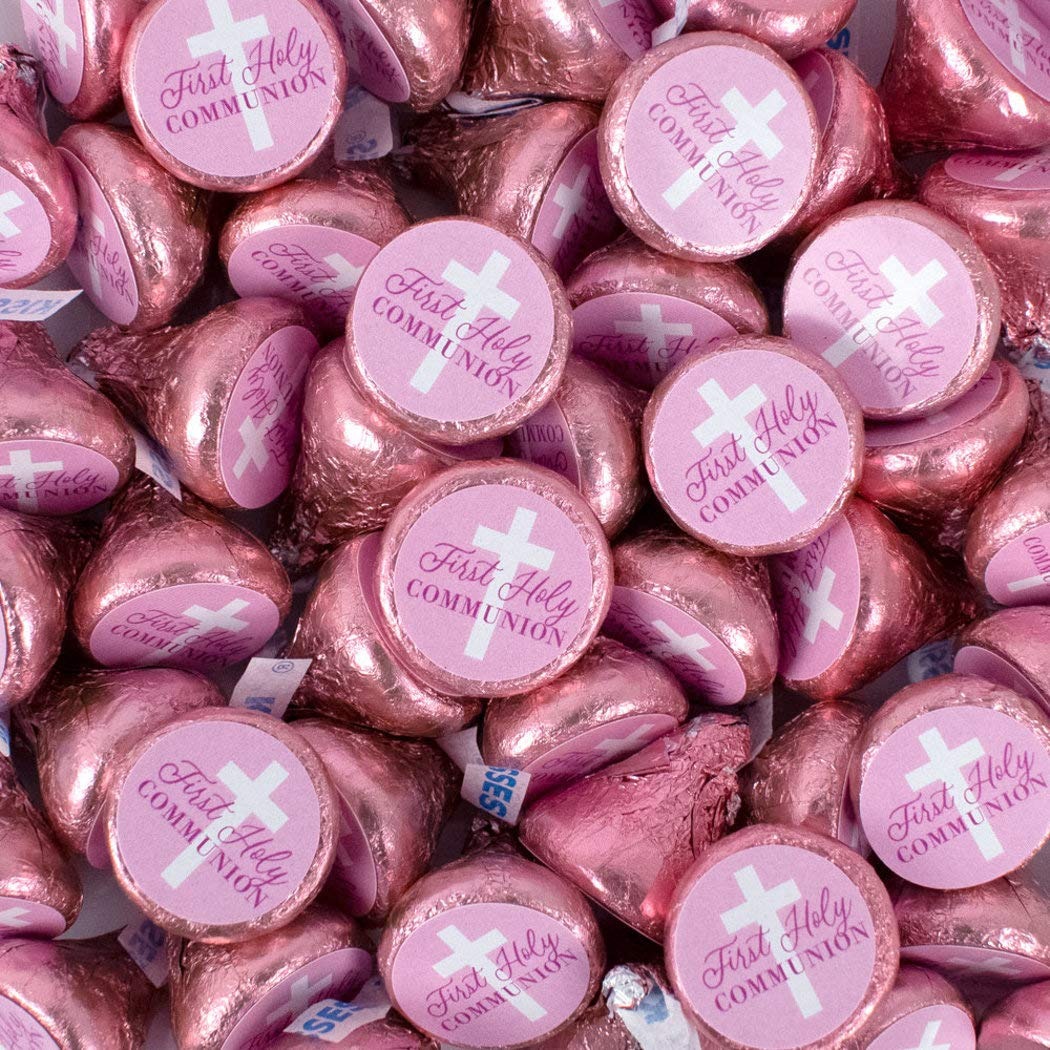
Item Name: 324ct Girl First Communion Stickers for Kisses Candy Favors (324 Stickers)
Value: 1.0
Unit: Count

Price: 15.49